2020 Central Vietnam floods

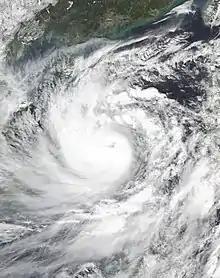
Molave near peak intensity on 27 October near the coast of Vietnam

A tropical depression formed west of Luzon on 11 October, and was upgraded to a tropical storm and named "Nangka" the following day. On 13 October, Nangka crossed the Gulf of Tonkin, and it made landfall in Ninh Bình on 14 October.